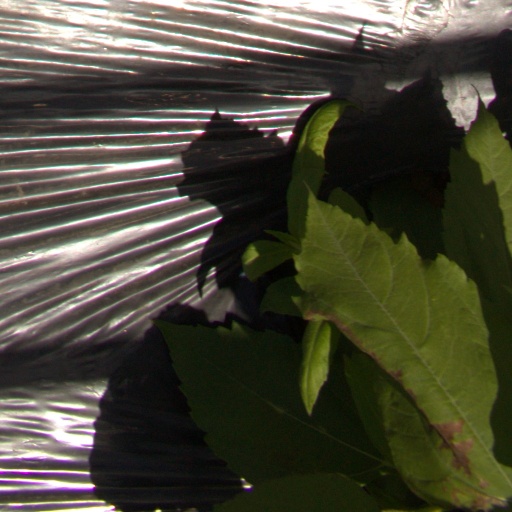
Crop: Jerusalem artichoke